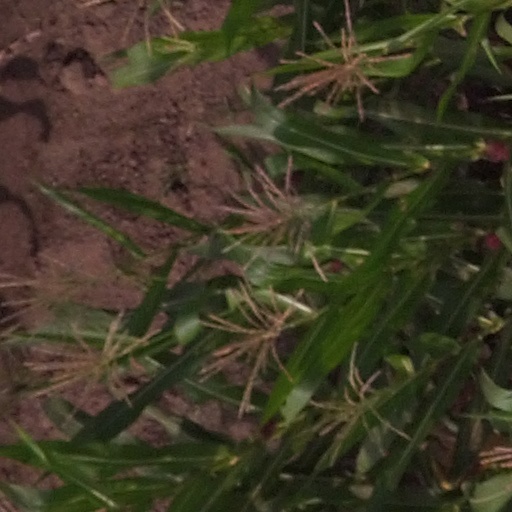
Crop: maize; corn